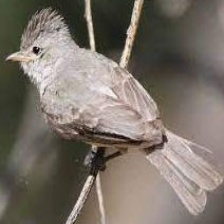
Species: NORTHERN BEARDLESS TYRANNULET
Scientific name: CAMPTOSTOMA IMBERBE